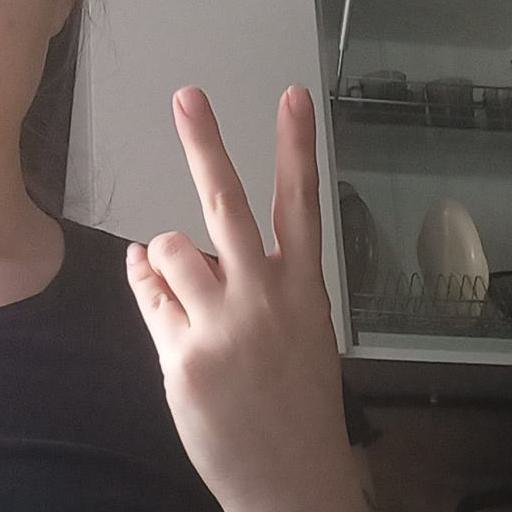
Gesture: peace_inverted